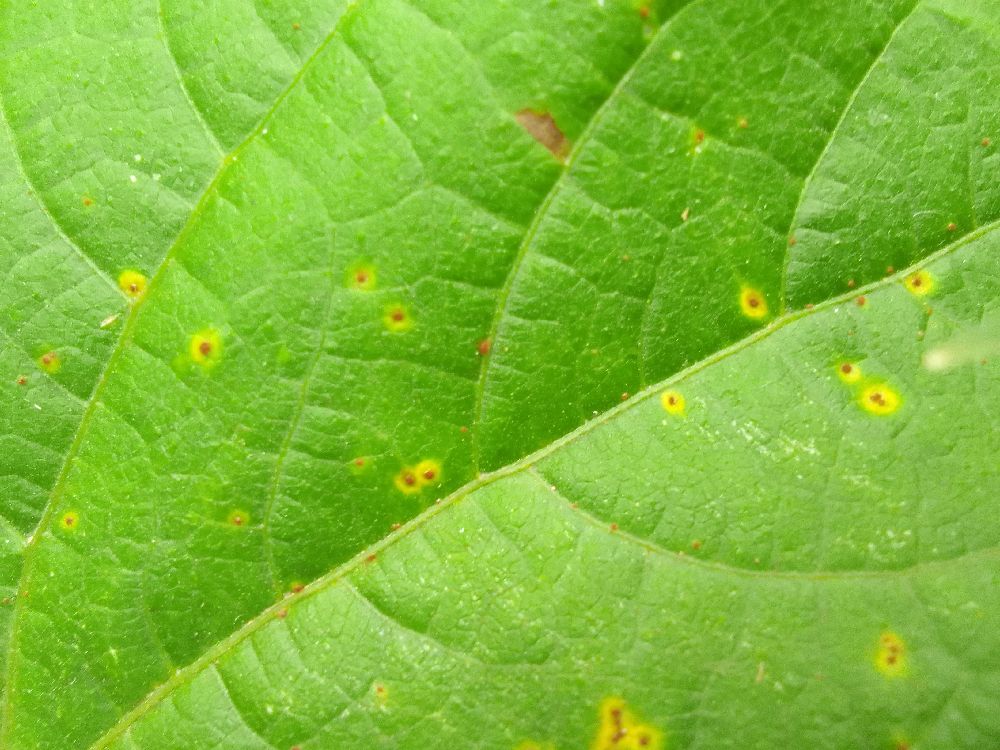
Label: rust